Quarry (novel)

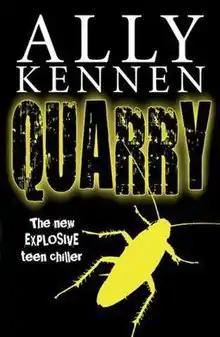
First edition cover

Quarry is a novel by Ally Kennen published in February 2011. Until the delivery date, the book was planned to be called "Rites", but on 27 February 2010, the name was officially changed to "Quarry".